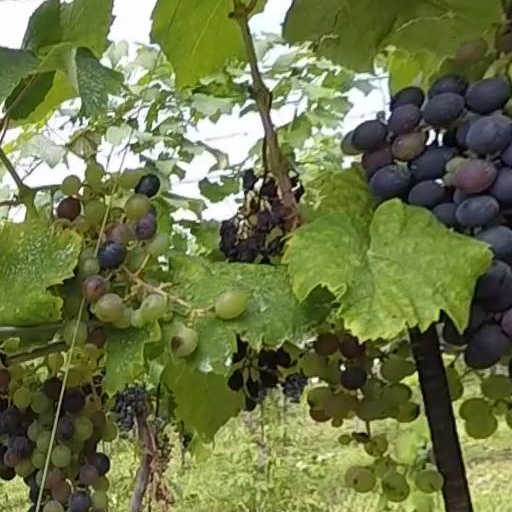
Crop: grape